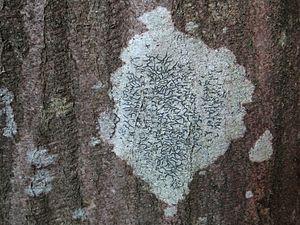
Les lichens, appelés aussi champignons lichénisés ou champignons lichénisants, sont des organismes composites résultant d'une symbiose entre au moins un champignon hétérotrophe appelé mycobionte, généralement prépondérant dans la plupart des genres, et des cellules microscopiques possédant de la chlorophylle nommées « photobiontes ». Ils sont classés dans le phylum des Fungi.